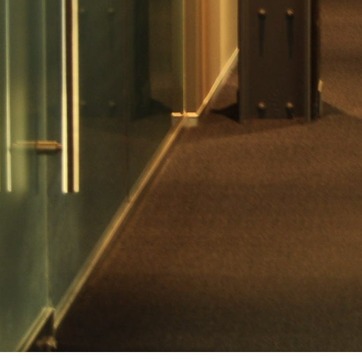
Material: carpet